Sarah Brightman

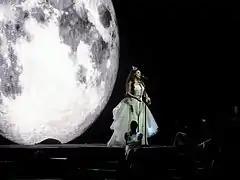
Brightman performing her Dreamchaser World Tour in Buenos Aires, Argentina (2013)

On 10 October 2012, Brightman hosted a press conference in Moscow announcing her intention to become a space tourist on a future orbital spaceflight mission to the International Space Station (ISS) in partnership with Space Adventures, Ltd., a private space experiences company. Brightman was to have paid around £34 million for the trip, which she said she had paid herself.